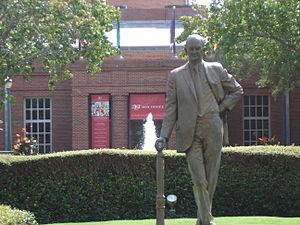
Le Postmaster General des États-Unis est le chef de l'United States Postal Service, le service postal américain. Cette fonction existait déjà avant la rédaction de la Constitution américaine et la Déclaration d'indépendance. Depuis le 16 juin 2020 le poste est occupé par Louis DeJoy.
Winton Malcolm Blount, Jr. surnommé Red Blount, né le 1ᵉʳ février 1921 à Union Springs et mort le 24 octobre 2002 à Highlands, est un homme politique américain. Membre du Parti républicain, il est Postmaster General des États-Unis entre 1969 et 1972 dans l'administration du président Richard Nixon.